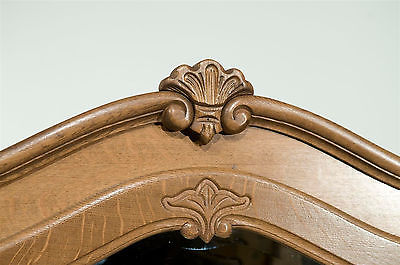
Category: cabinet